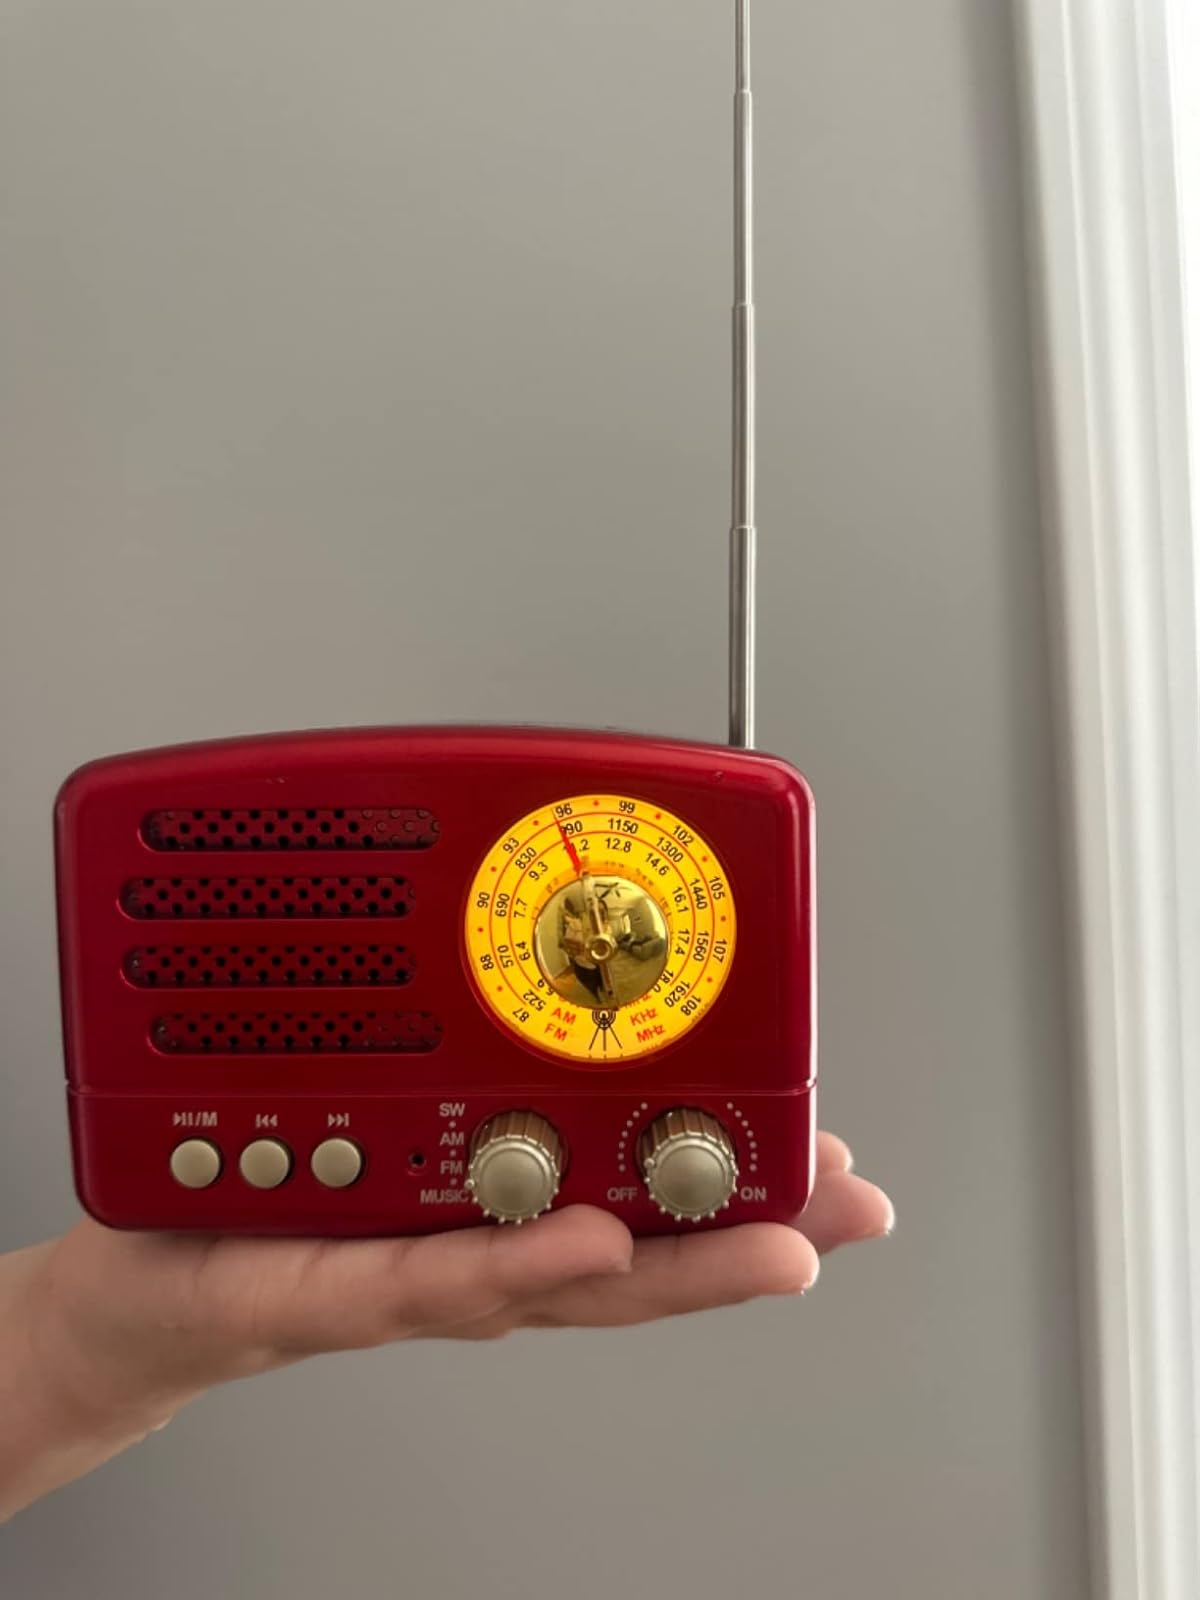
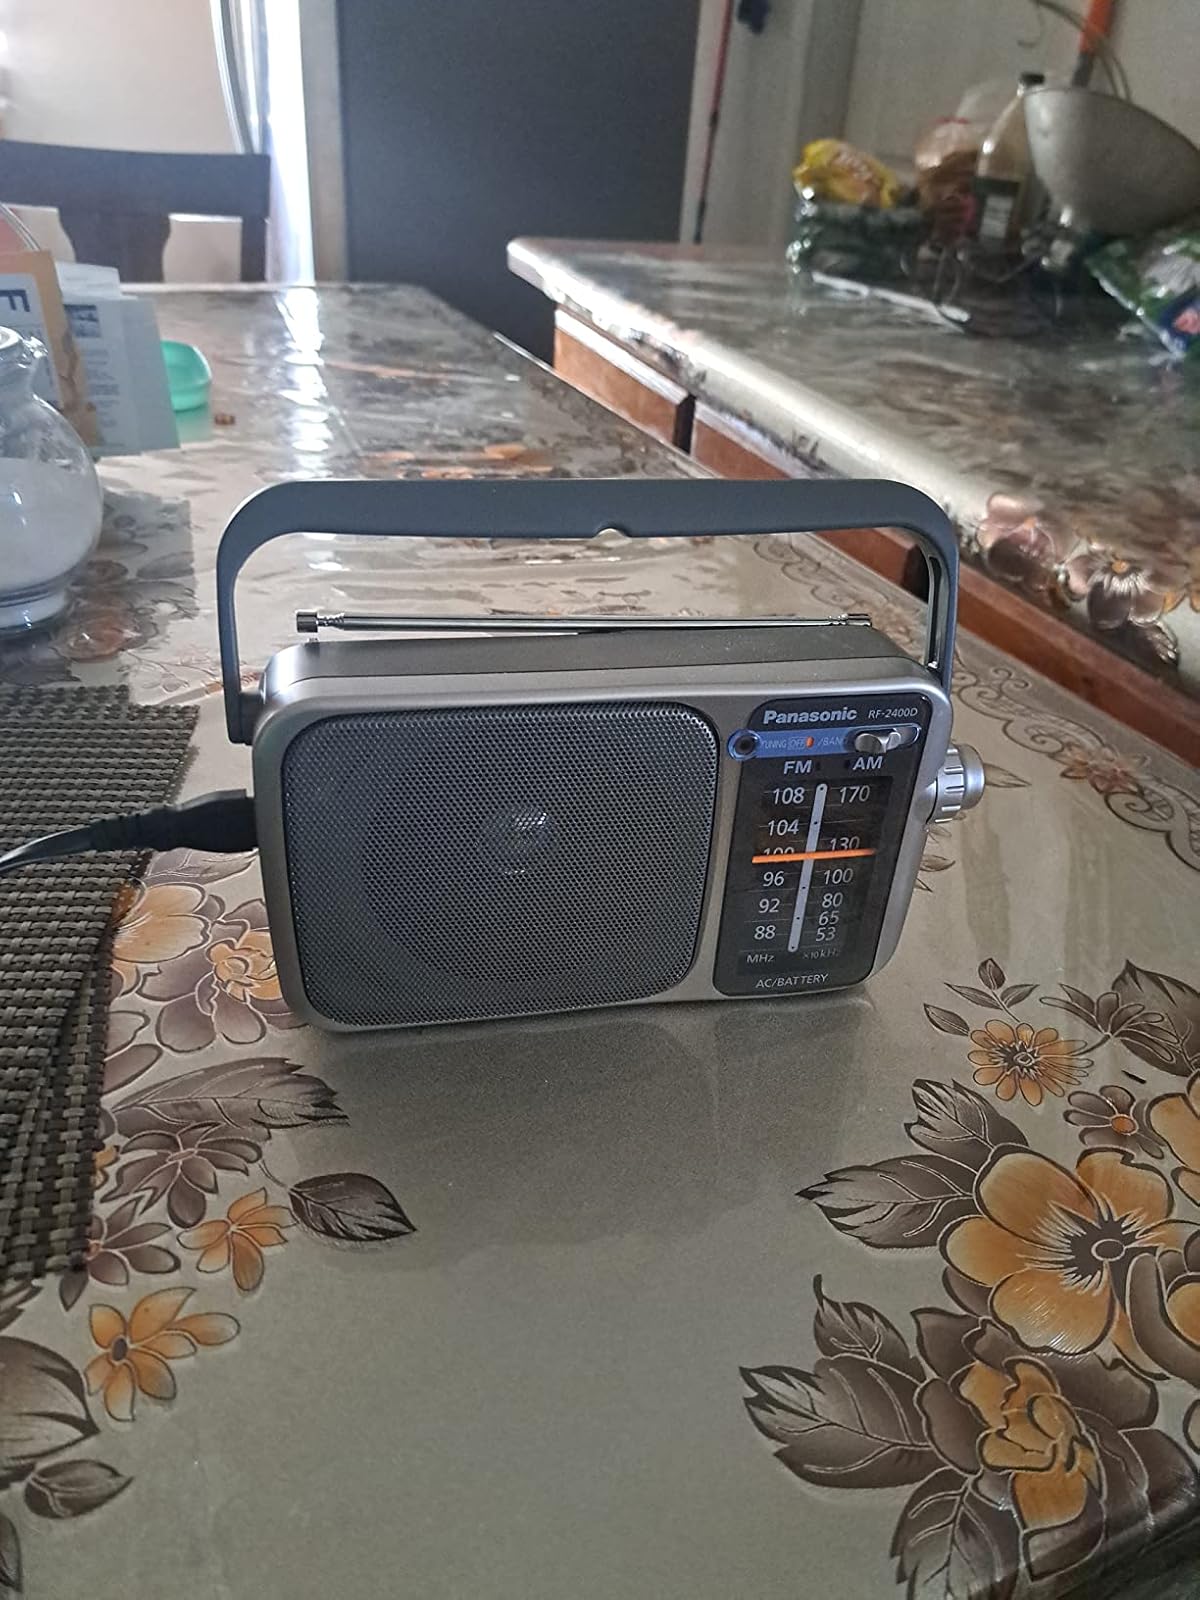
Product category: radio
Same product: no